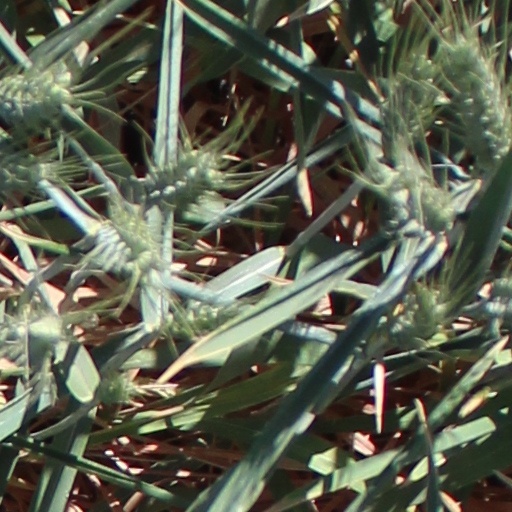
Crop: wheat